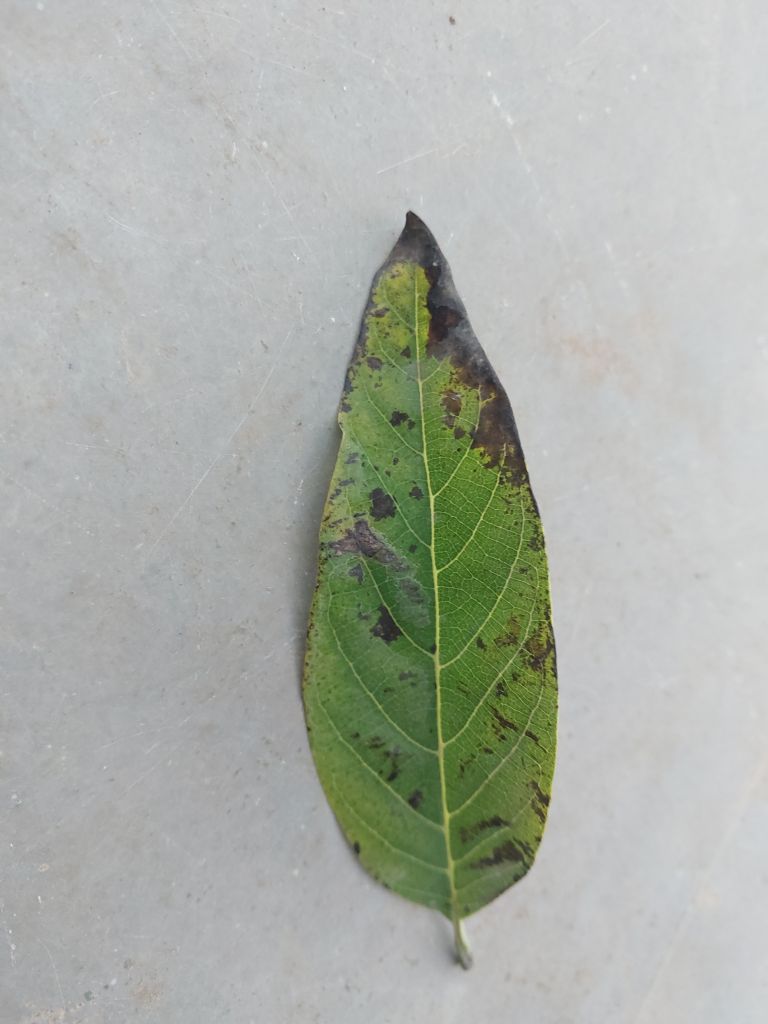
Disease label: Leaf spot on Leaves